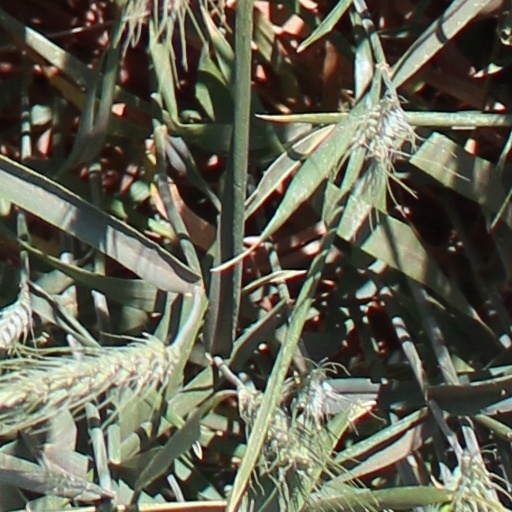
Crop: wheat